Teylers Stichting

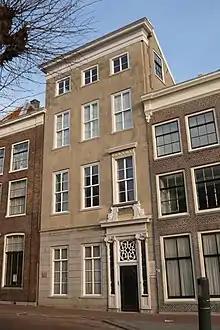
The Teylers Fundatiehuis (Foundation House), where the Teylers Stichting resides.

The Teylers Stichting (English: Teylers Foundation) is a Dutch foundation founded with the heritage of the Dutch 18th century cloth merchant and banker Pieter Teyler van der Hulst to support the people in need and encourage worship, science and art ("ter ondersteuning van behoeftigen en ter aanmoediging van godsdienst, wetenschap").